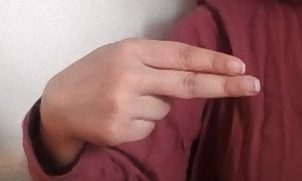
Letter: ain